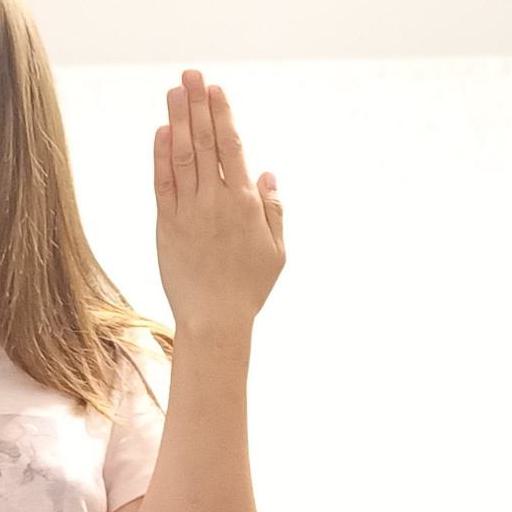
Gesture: stop_inverted